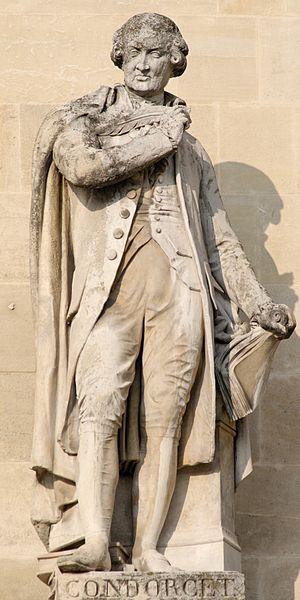
Condorcet par Pierre Loison. Pierre, vers 1853. Première statue du Pavillon Colbert au Pavillon Sully, cour Napoléon, palais du Louvre.
Les Hommes illustres ou Hommes célèbres sont une série de 86 statues installées sur les ailes de la cour Napoléon du palais du Louvre à Paris, en France, entre 1853 et 1857.
Nicolas de Condorcet est un mathématicien, philosophe, homme politique et éditeur français, représentant des Lumières, né le 17 septembre 1743 à Ribemont en Picardie et mort le 29 mars 1794 à Bourg de l’Égalité.